Tejano Music Award for Female Vocalist of the Year

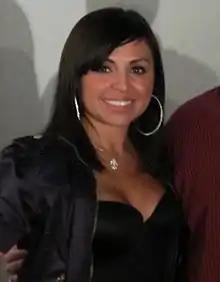
Elida Reyna currently holds the title of Female Vocalist of the Year as of 2015.

At the 10th Tejano Music Awards (1990), the nomination pool increased to include newcomers Cathy Chavez, Jean Le Grand, Agnes Torres, and veteran performers Selena, Lares, Elsa García, and Canales. From the 11th (1991) and 12th Tejano Music Awards (1992), the nominees remained the same with Selena, Lares, and Canales. The 13th Tejano Music Awards nominees included newcomer Esmeralda along with Selena and Lares. At the 14th Tejano Music Awards, Elsa Garcia was nominated for the first time in four years. Selena twice won the award posthumously after her shooting death in March 1995. She was called the Queen of Tejano Music and was credited with catapulting the genre into the mainstream U.S. market. Following the singer's death, Tejano music's popularity faded and has never recovered. At the 16th Tejano Music Awards (1998), Shelly Lares won the honor for the first time since she was nominated in 1986. Among the nominees for the 16th annual ceremony was newcomer Jennifer Peña, who was pegged as "the next Selena", and Elida Reyna who was first nominated in 1996. Peña was awarded the honor in 1999, 2001, and 2003 before retiring from the music industry.